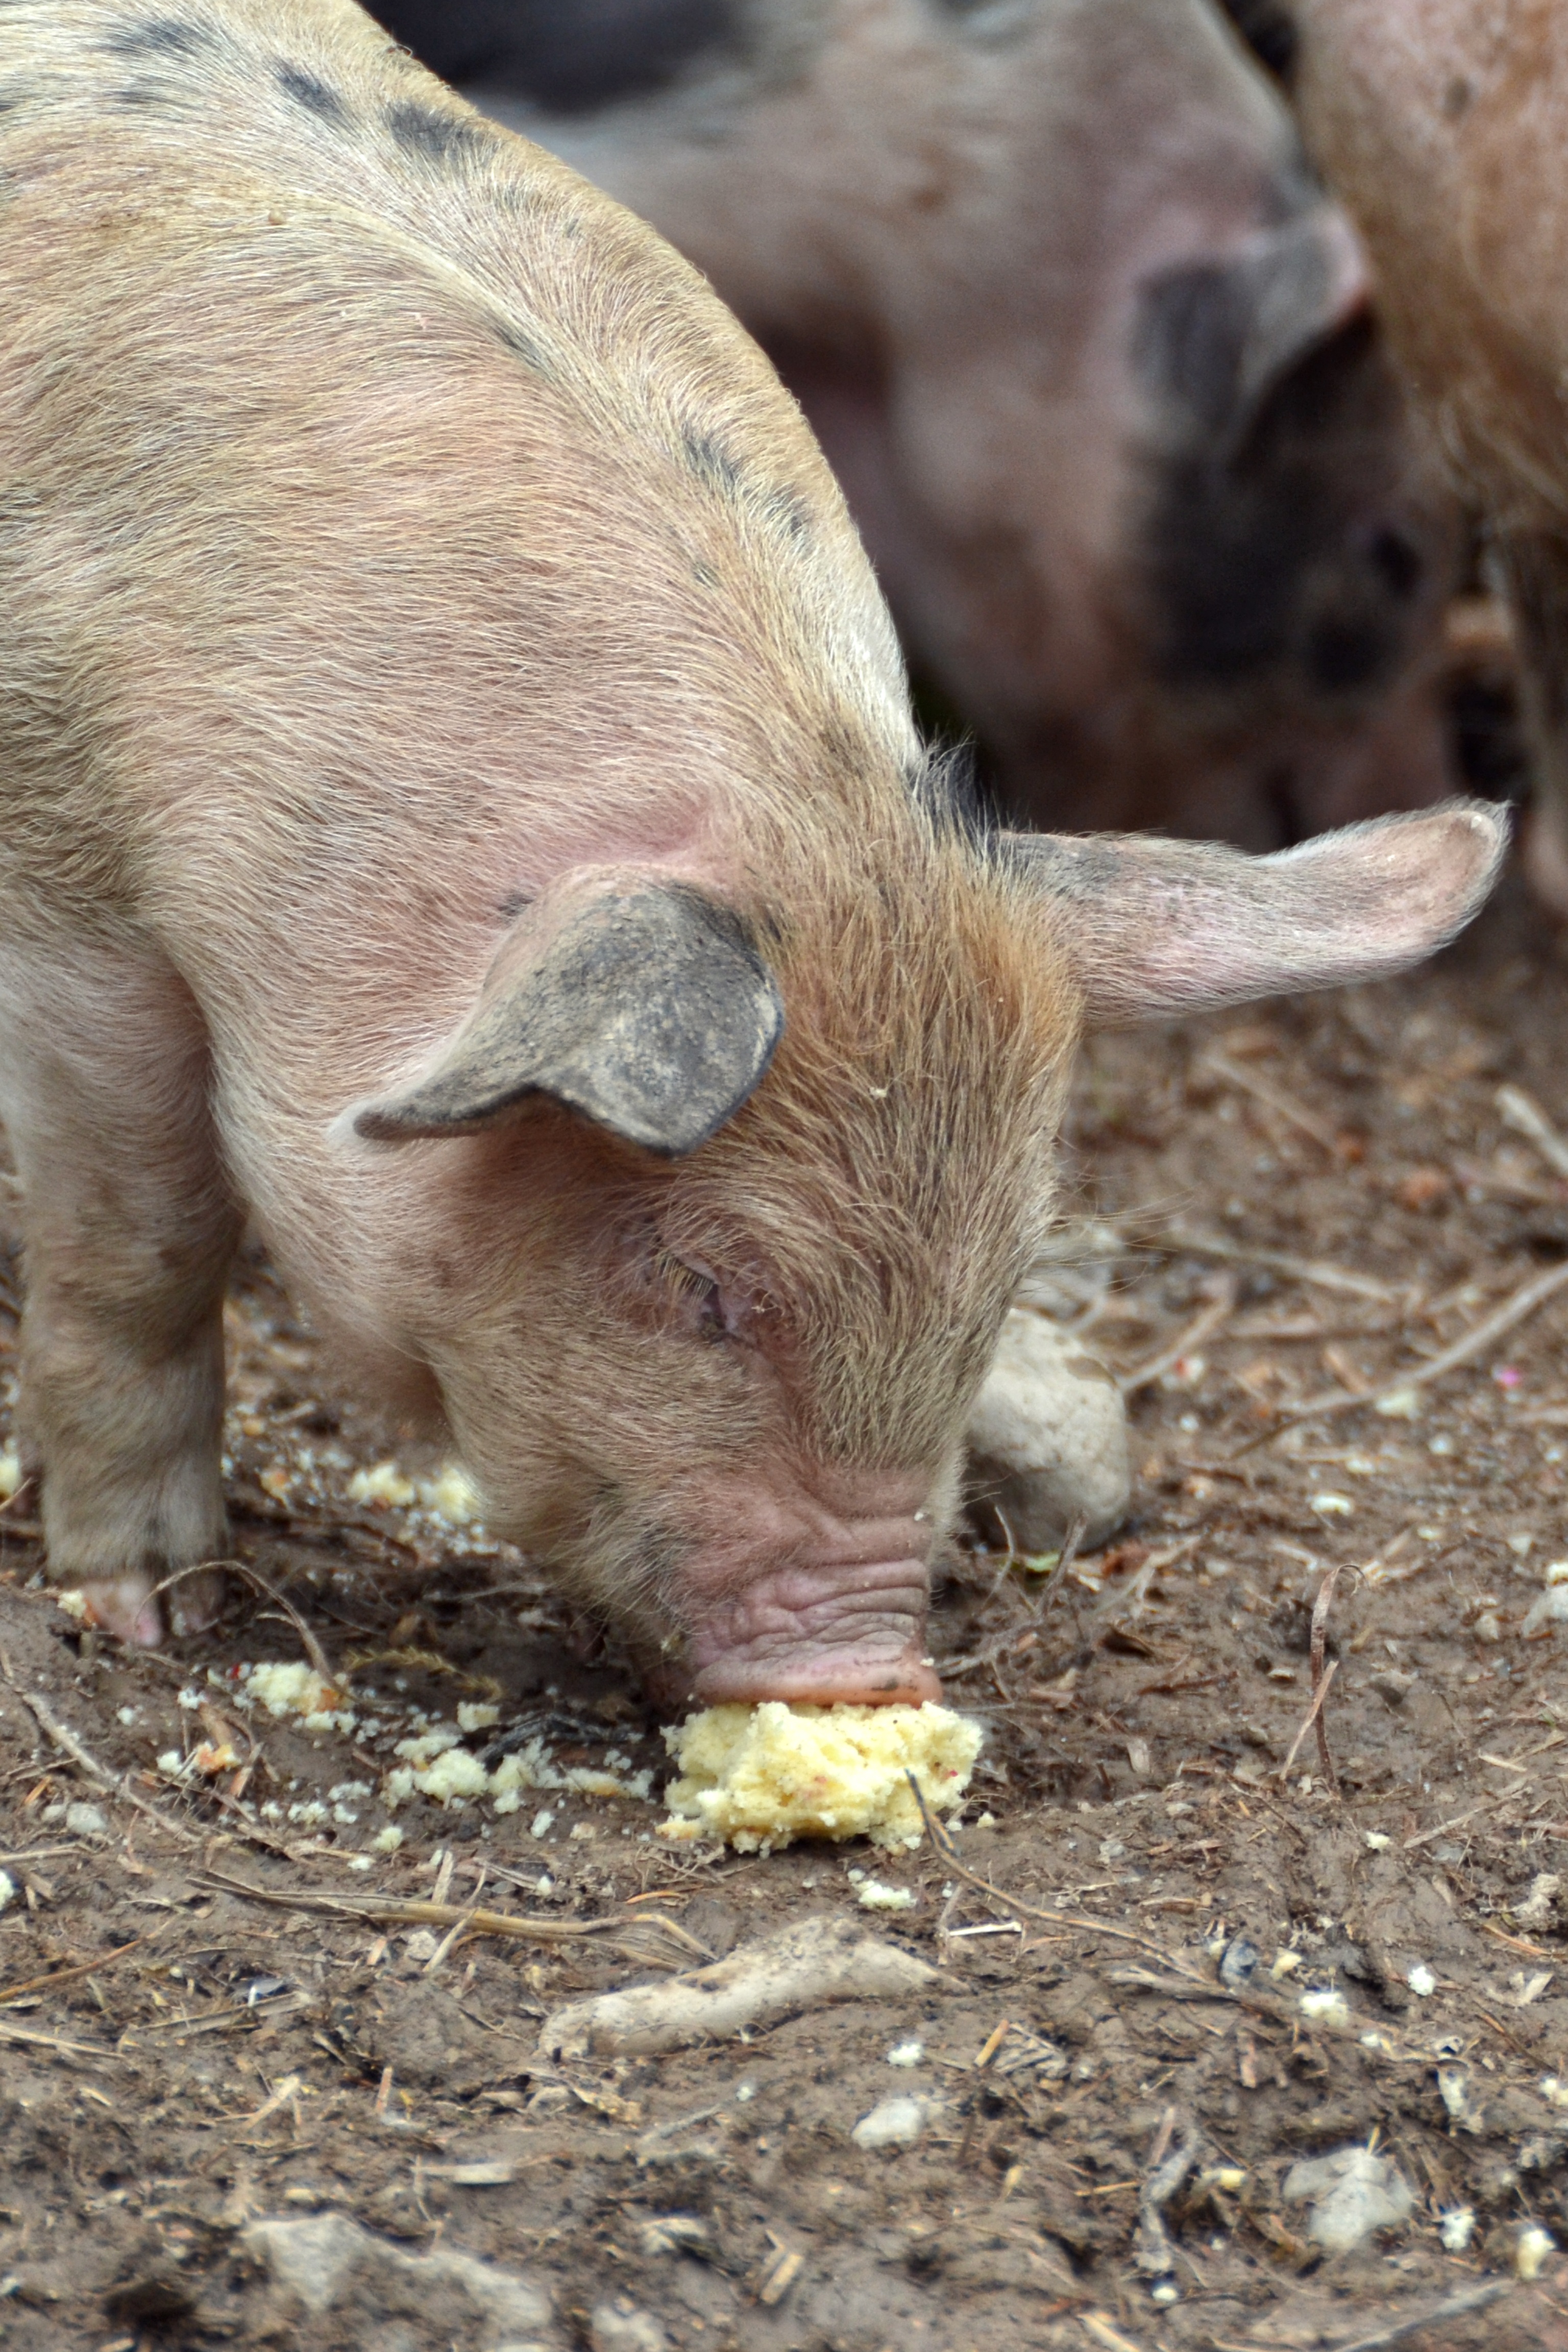
farm, wildlife, mammal, fauna, piglet, youngster, vertebrate, pig, wild boar, warthog, domestic pig, pig like mammal, peccary